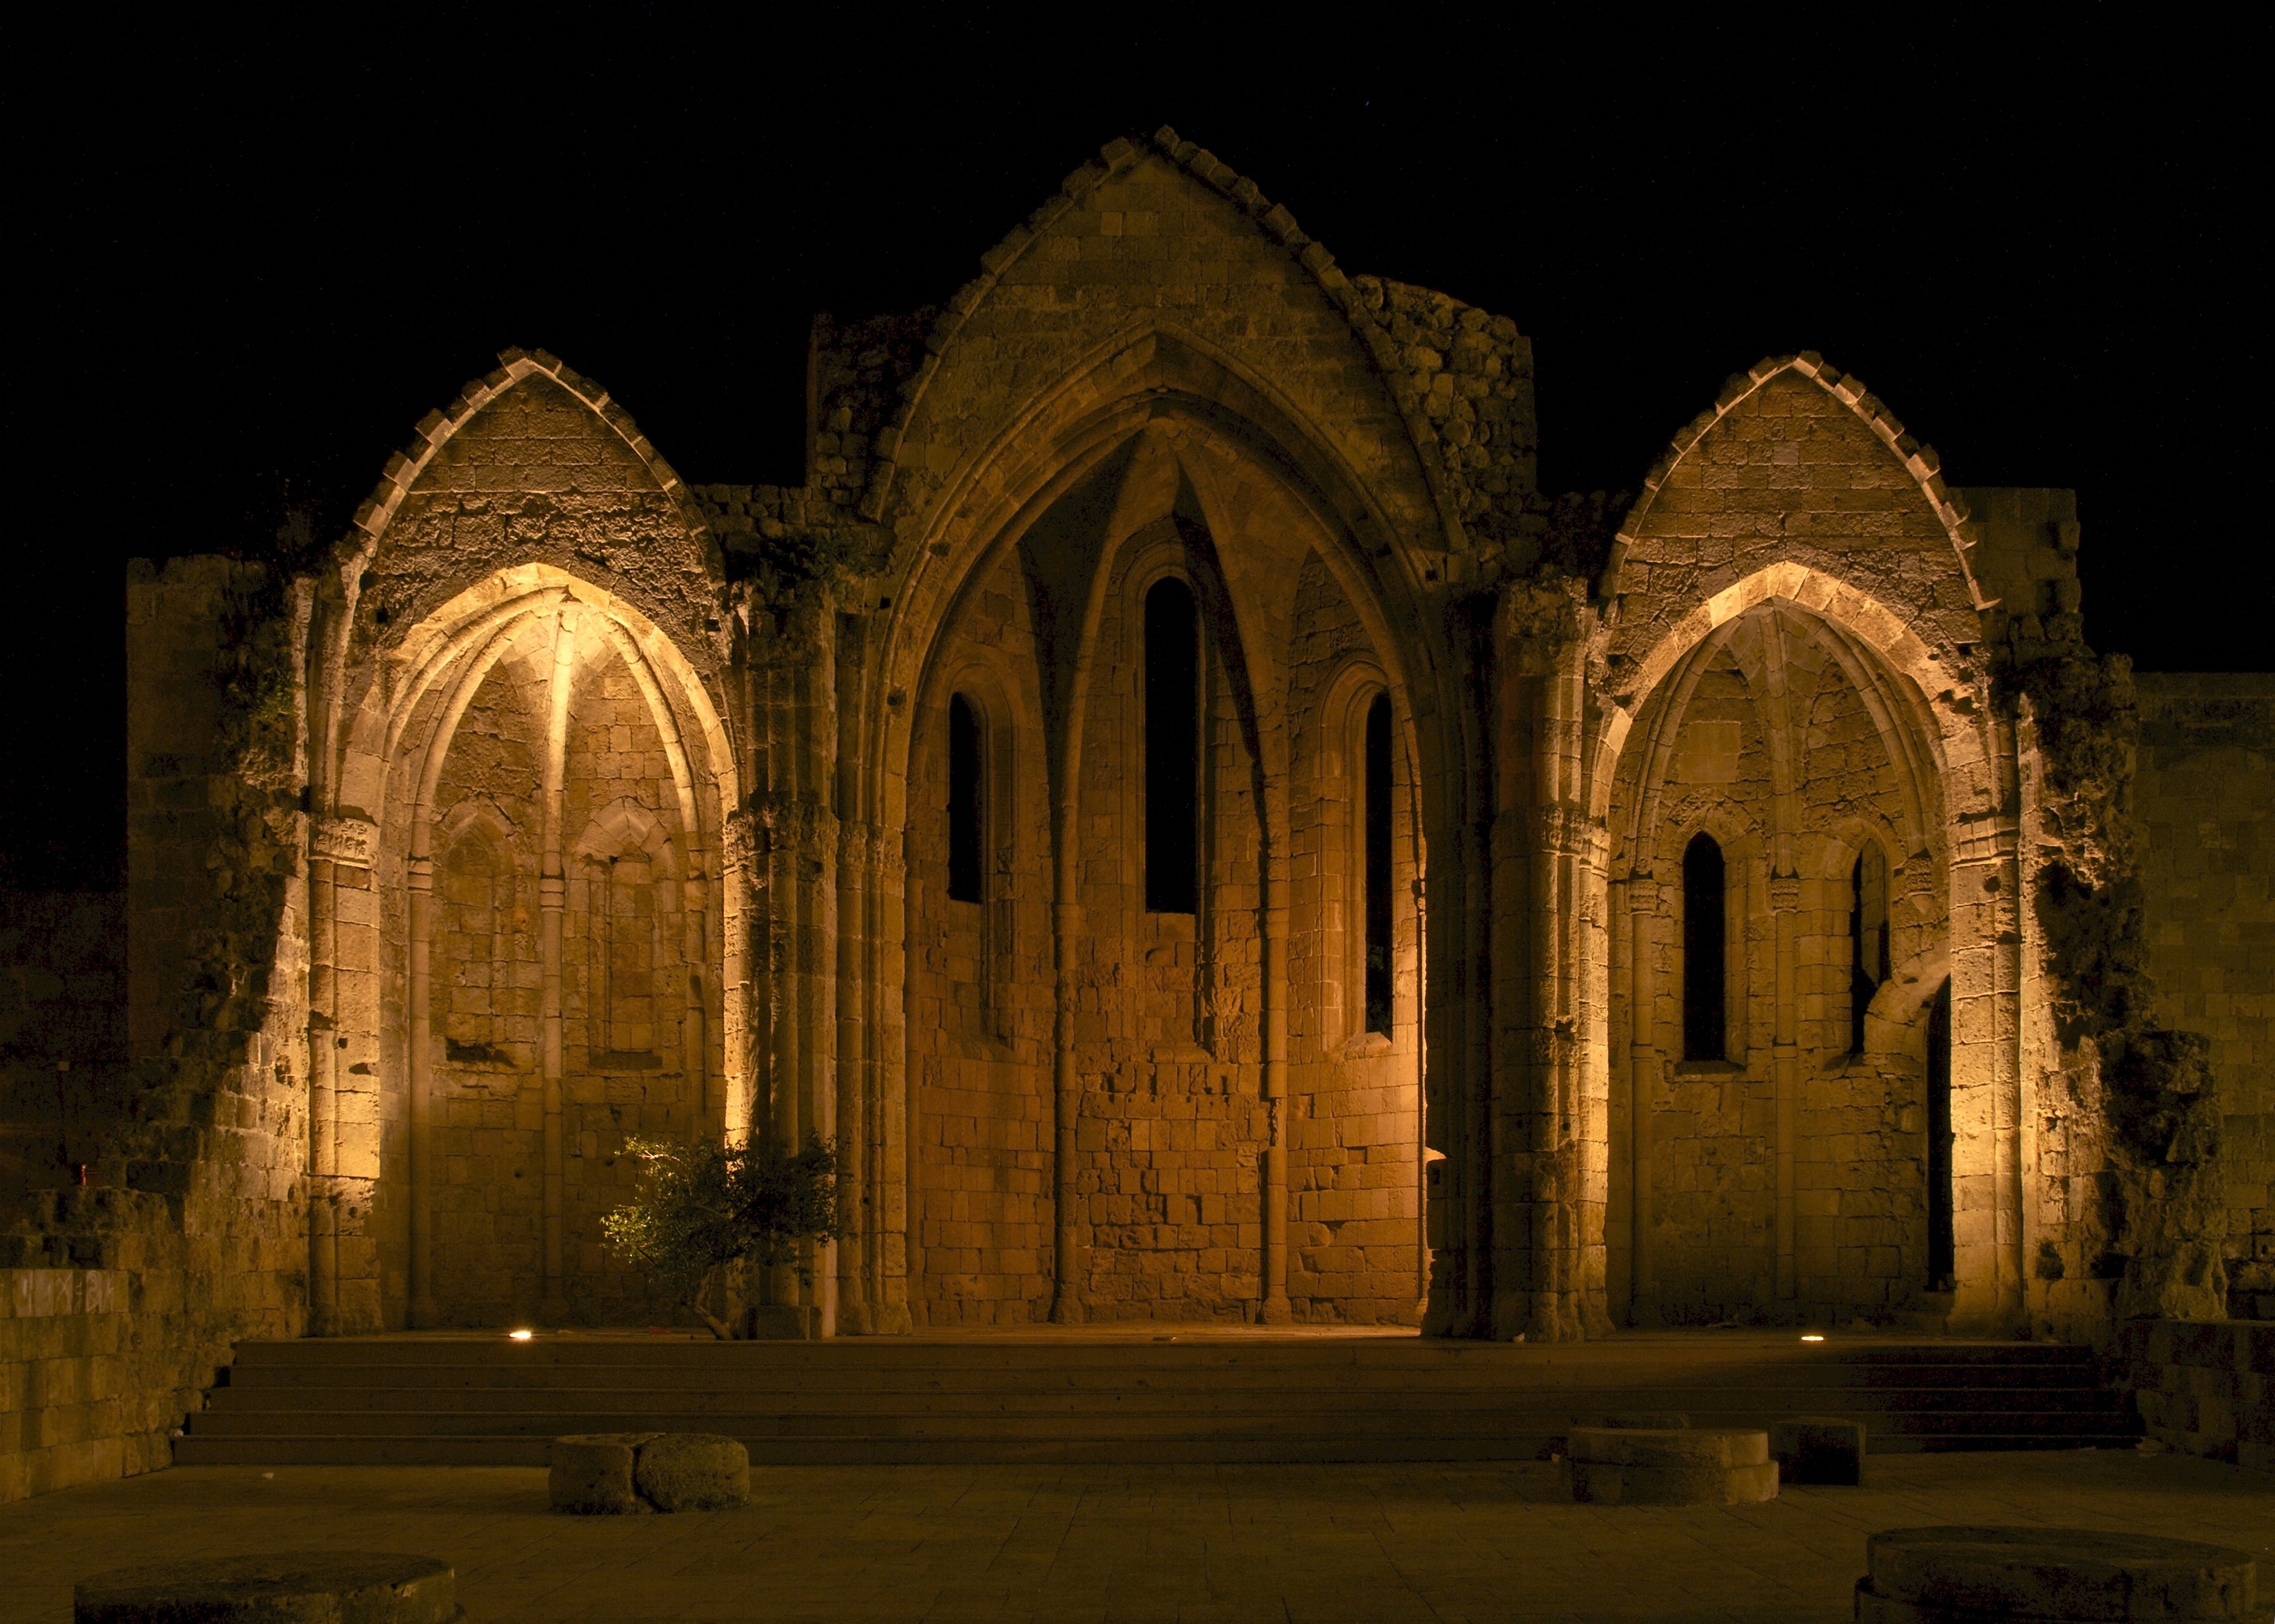
architecture, night, building, stone, arch, ancient, church, cathedral, choir, chapel, historic, place of worship, medieval, ruins, monastery, symmetry, greece, abbey, basilica, illumination, rhodes, gothic architecture, ancient history, virgin of the burgh, island of rhodes